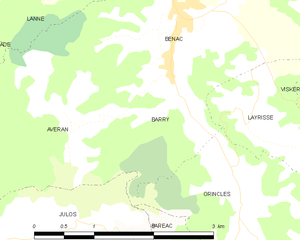
Barry est une commune française située dans le département des Hautes-Pyrénées en région Occitanie.